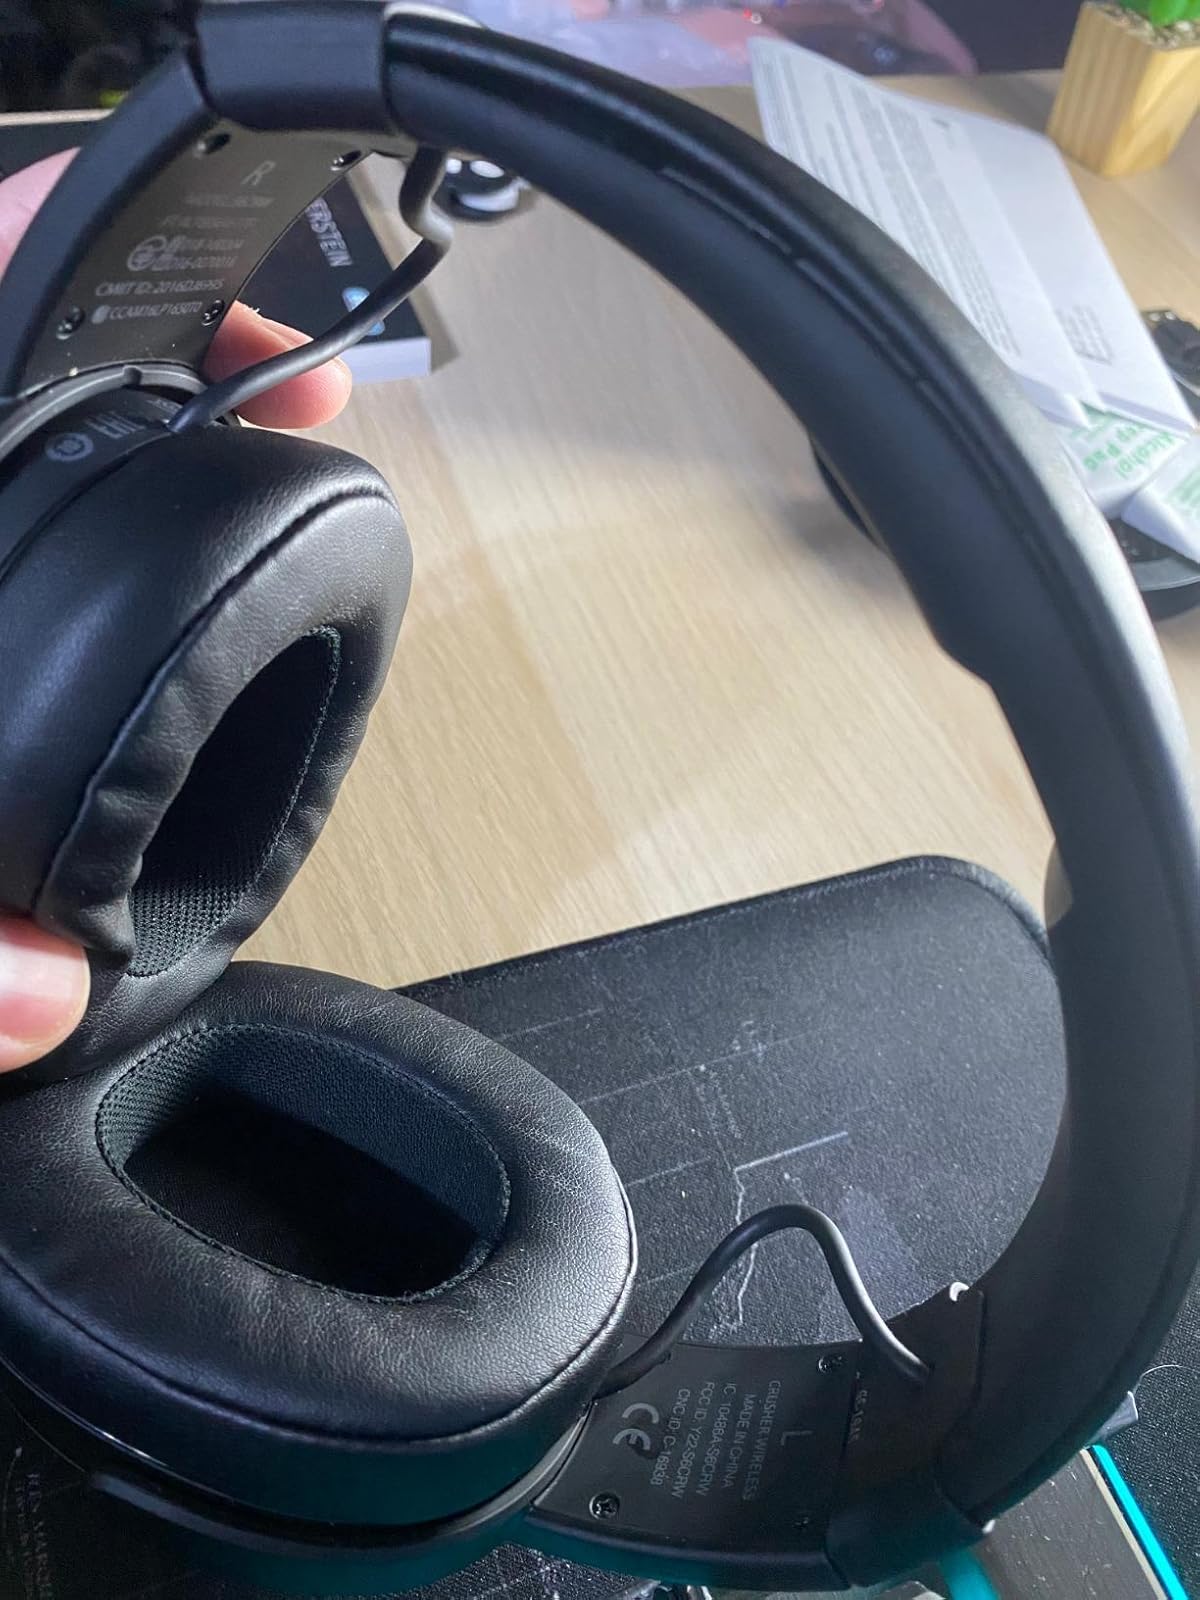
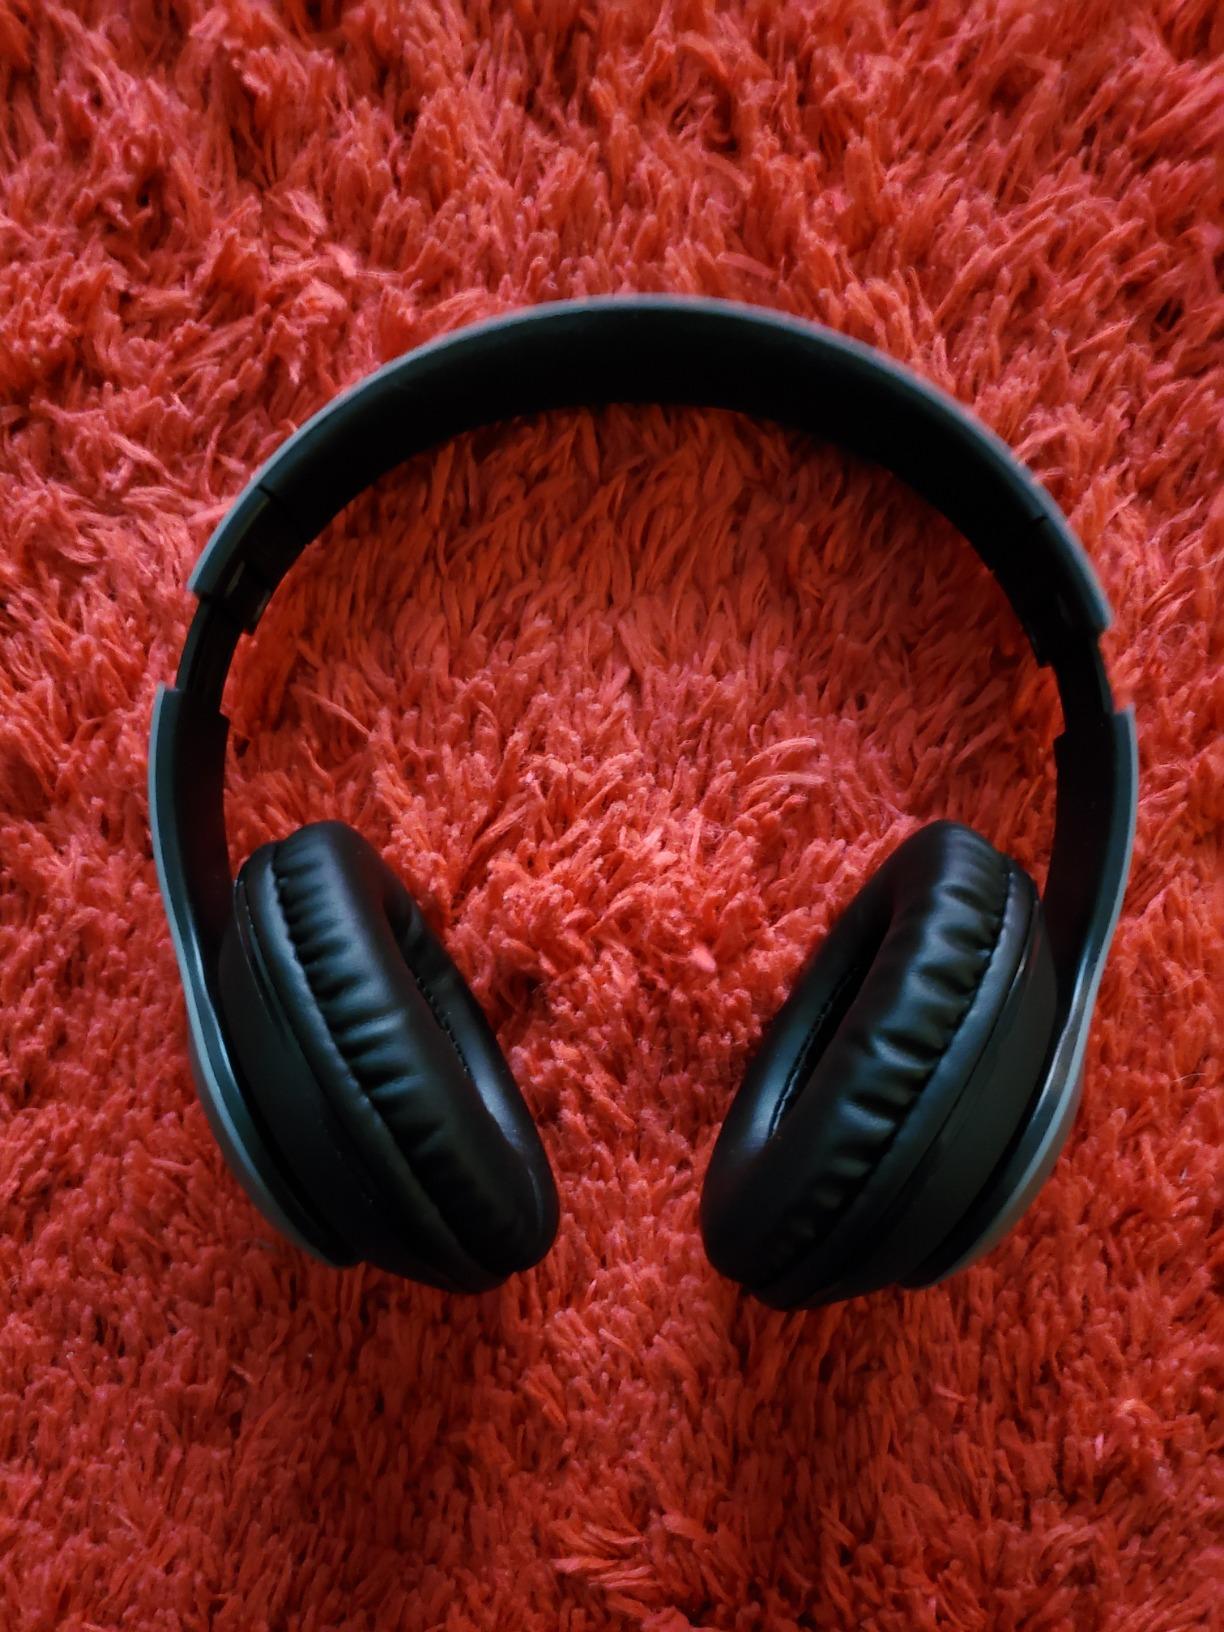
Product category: headphones
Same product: no